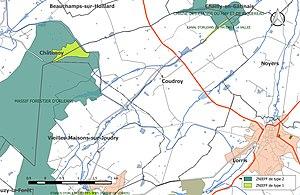
Carte des Zones naturelles d'intérêt écologique faunistique et Floristique (ZNIEFF) de la commune de fr:Coudroy.
Coudroy est une commune française située dans le département du Loiret en région Centre-Val de Loire.